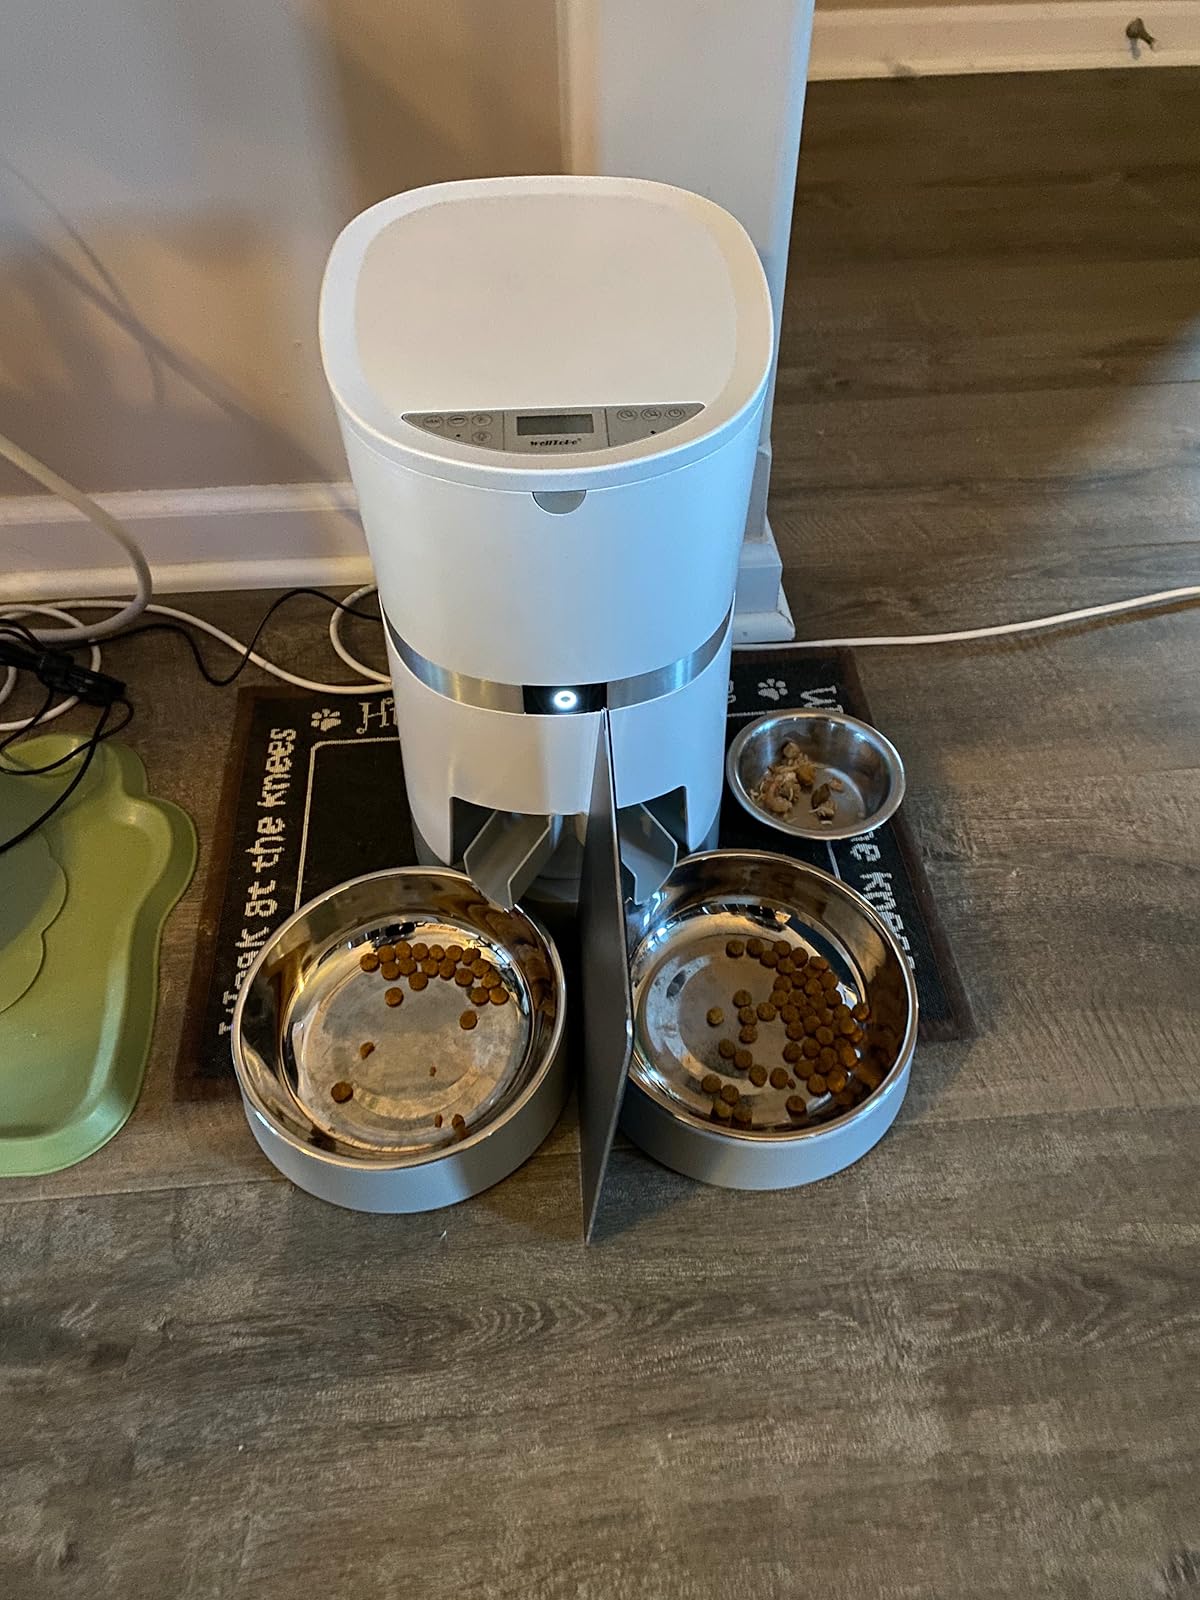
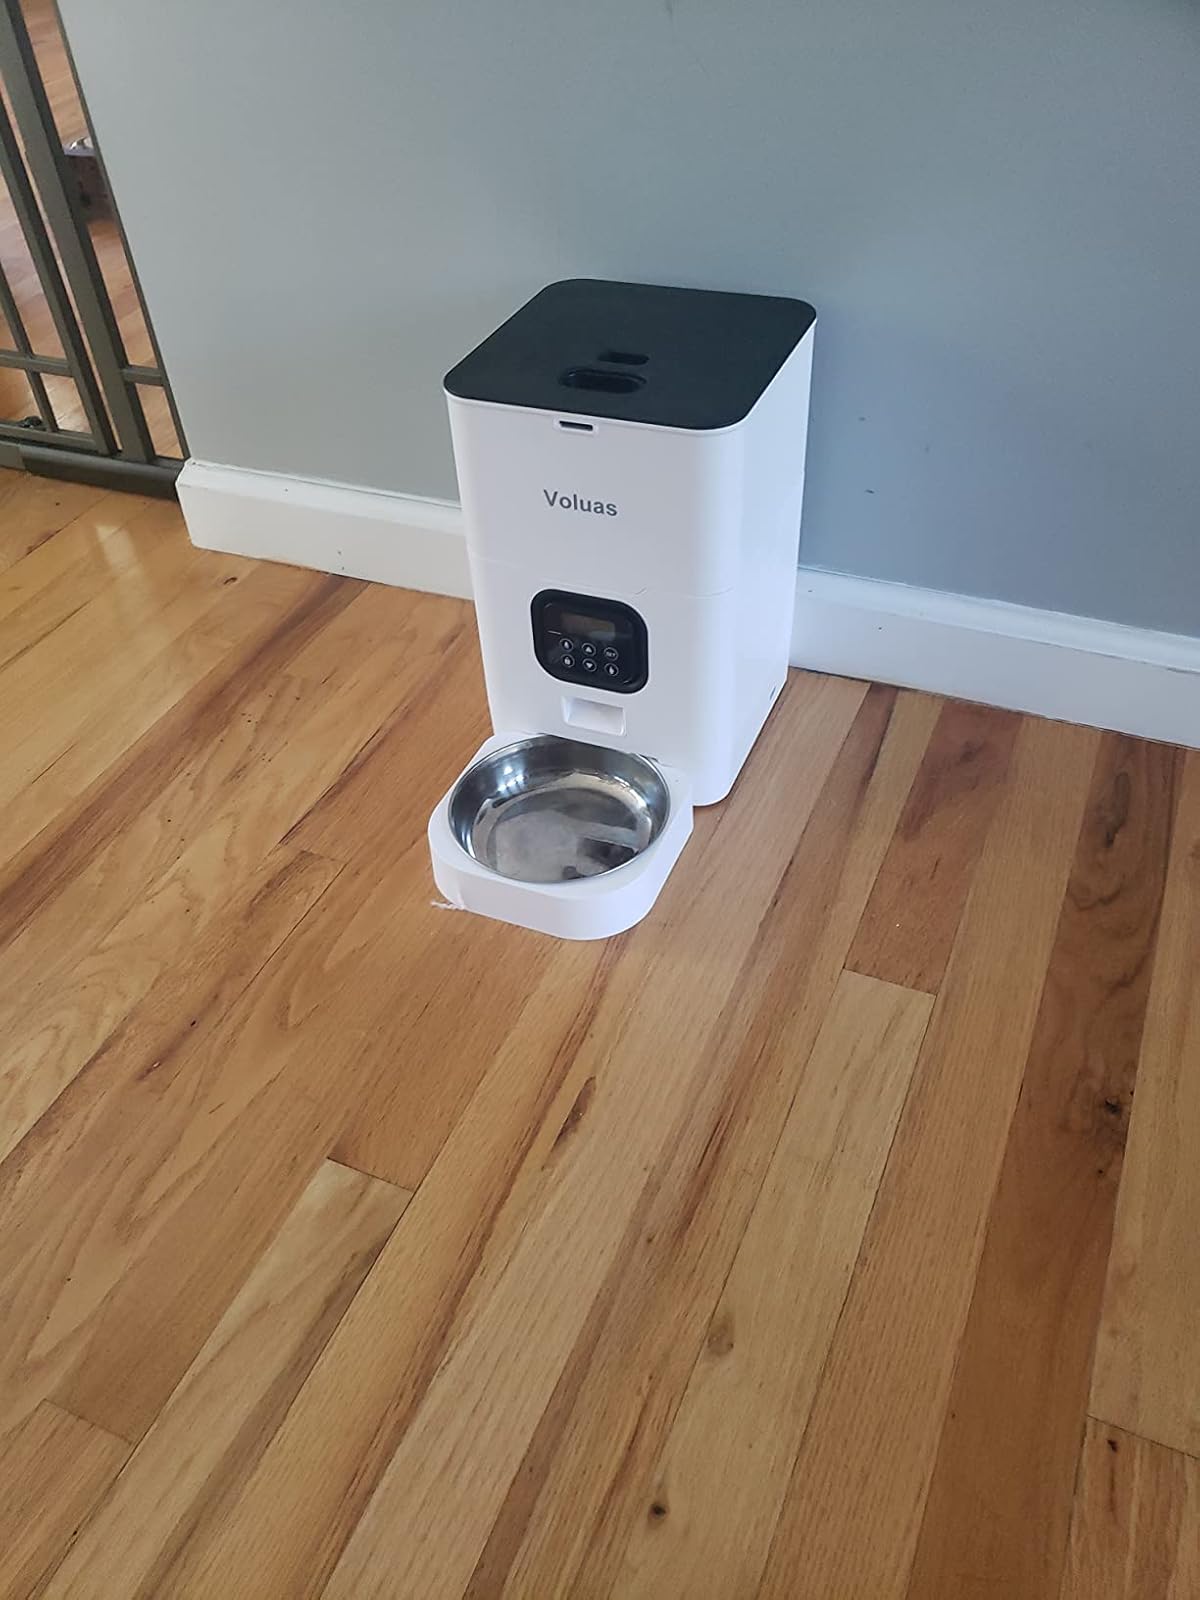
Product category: items_feeder
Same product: no